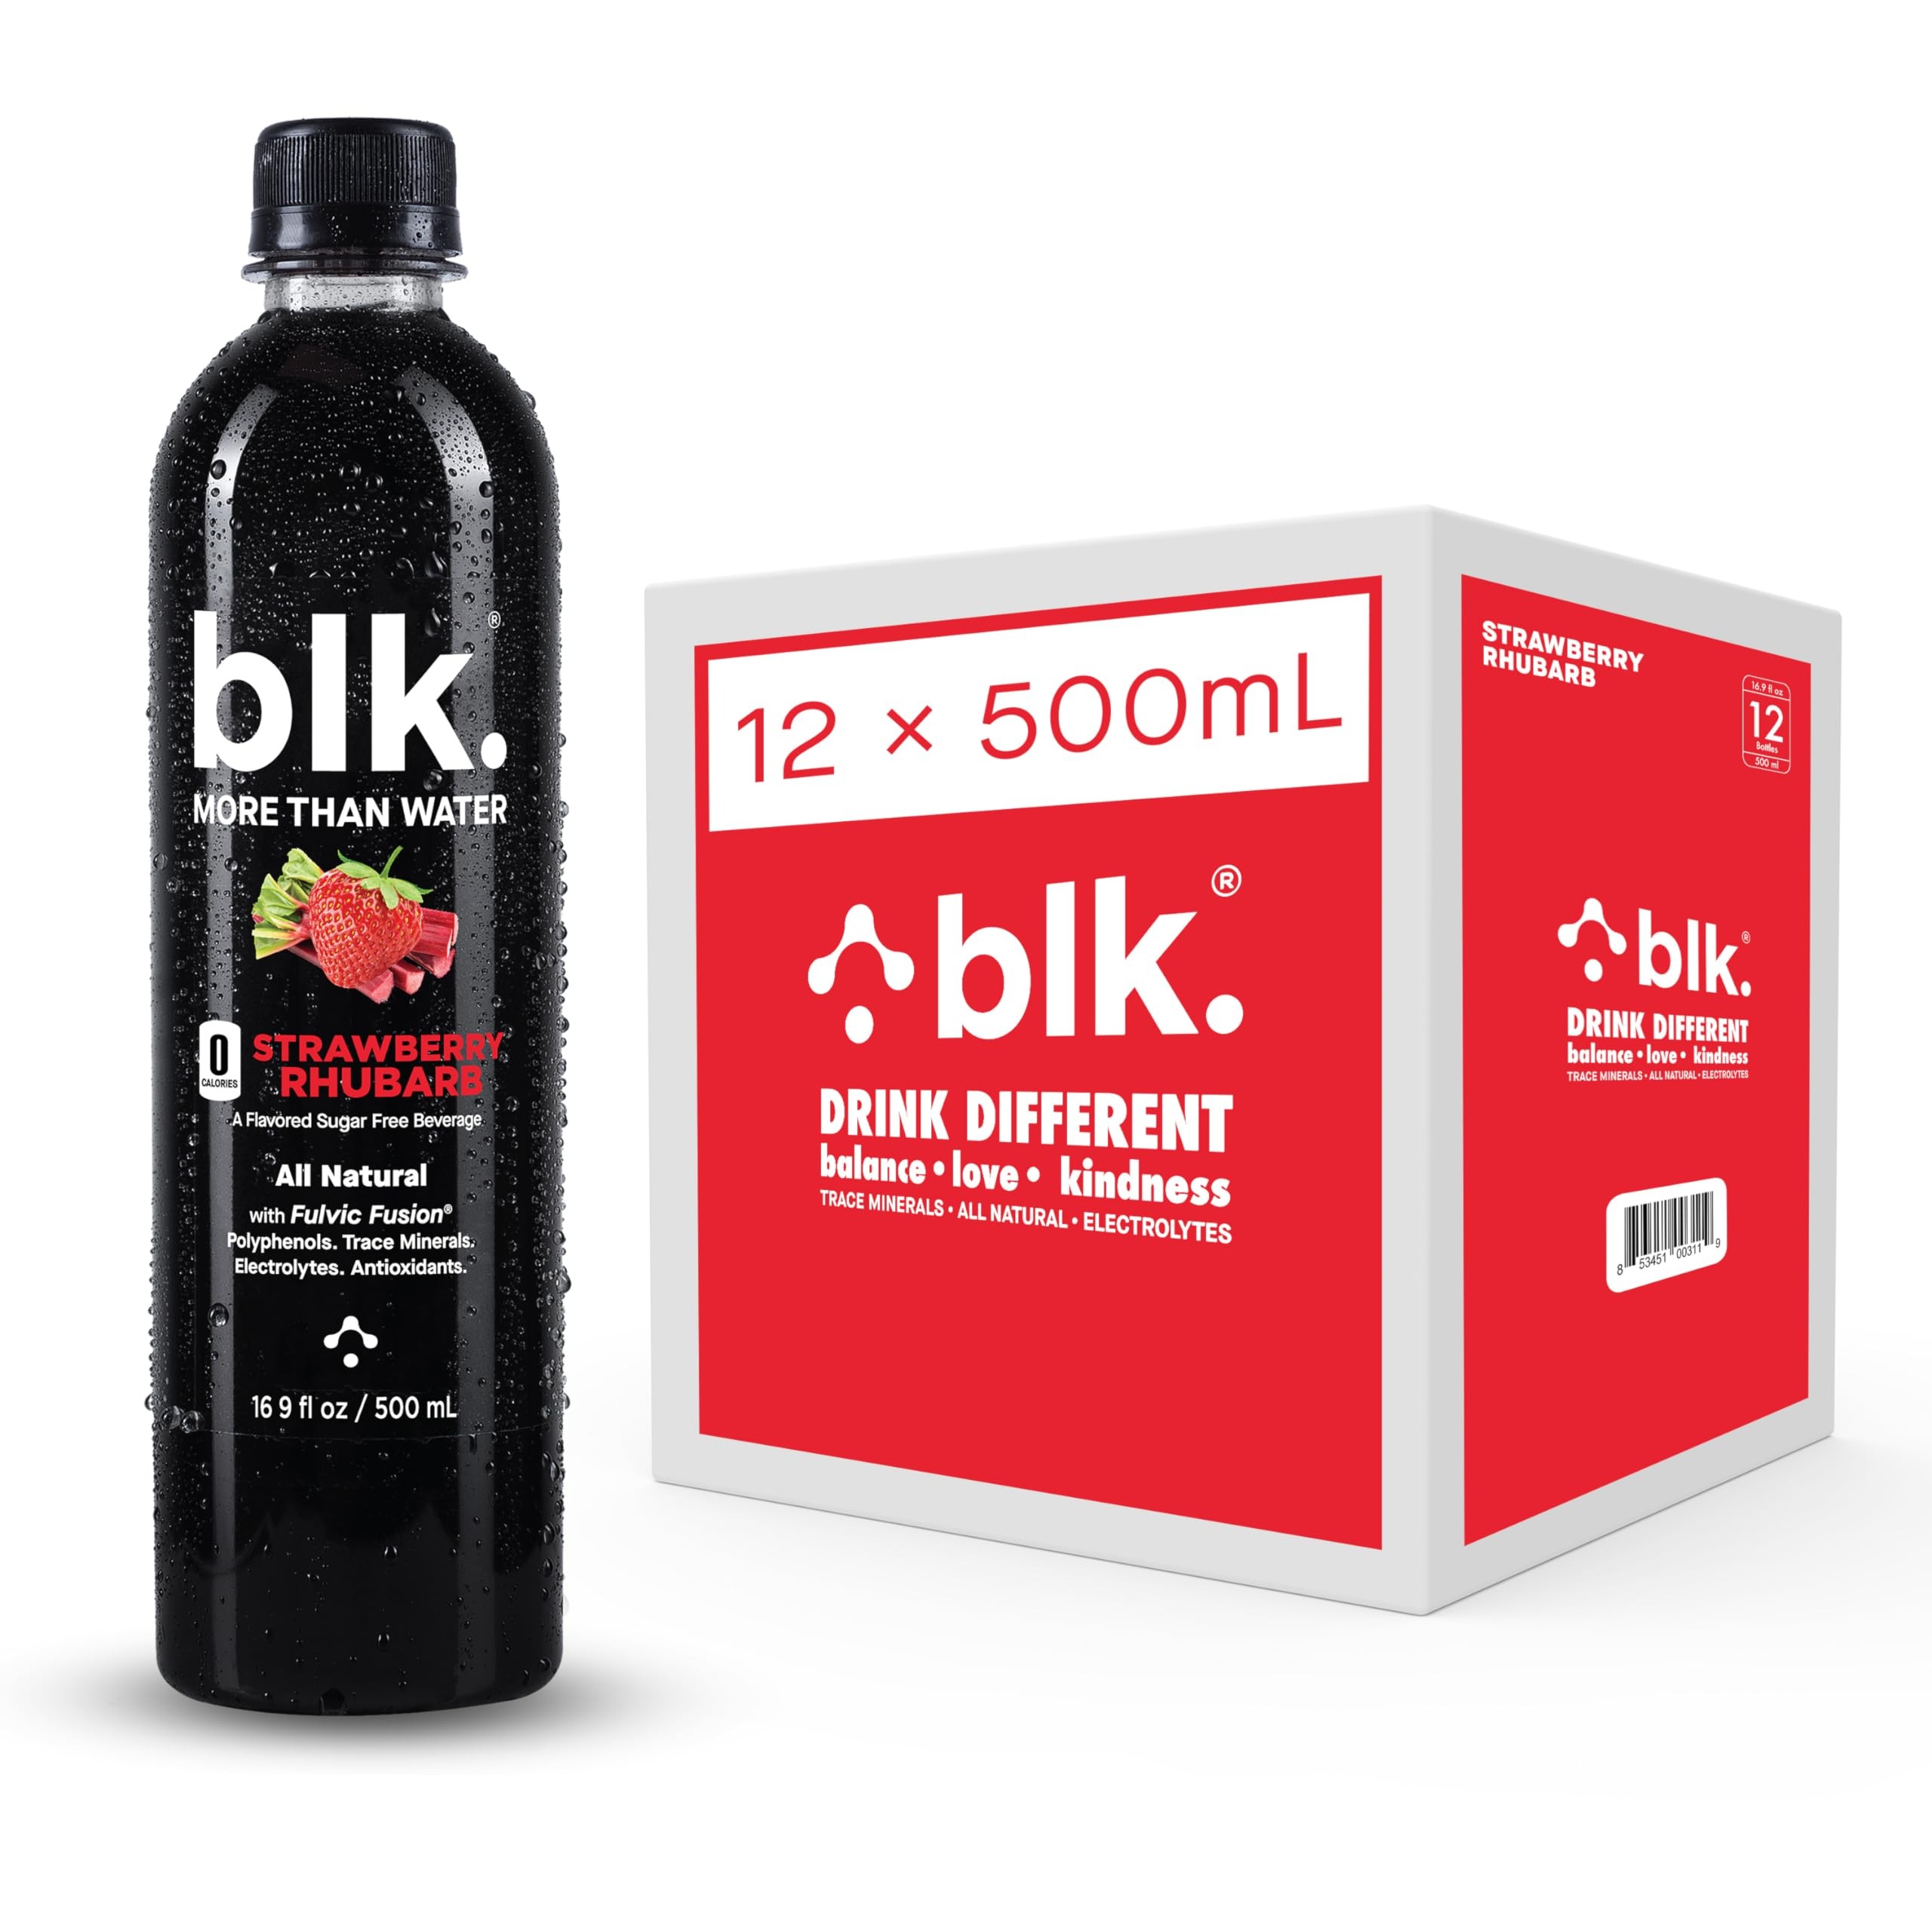
Item Name: blk. Natural Mineral Alkaline Water Electrolyte Infused with Fulvic and Amino Acids, Zero Sugar, Strawberry Rhubarb Flavored, 16.9 oz. (500 mL), 12 Pack
Bullet Point 1: FULVIC ACID WATER: blk. is a fulvic-enhanced, natural mineral water. What’s fulvic acid? An organic compound containing the building blocks of life: trace minerals, polyphenols, electrolytes, antioxidants, amino acids and peptides.
Bullet Point 2: REHYDRATE EFFECTIVELY: Refreshing blk. alkaline drinking water is packed with everything your body needs to rehydrate effectively. Crush your next workout, get back out on the trail or simply be a better you. It’s a lot more than “just water.”
Bullet Point 3: DELICIOUS STRAWBERRY RHUBARB: blk. strawberry flavored water is packed with a fruity taste and essential minerals. Black water with no sugar, no calories and no carbs, a refreshing flavored drink.
Bullet Point 4: FUNCTIONAL WATER: blk. super alkaline water is a premium alkalized fulvic acid water that is formulated to help support in restoring your energy, skin elasticity, and balance to your system. Take blk. electrolyte water with your supplements to improve their efficacy.
Bullet Point 5: 100% QUALITY INGREDIENTS: Our water-distilling process is achieved by only using the top 1% of nutrient-rich fulvic acid, humic acid, and trace minerals extracted from deep in the earth – giving it that rich, charcoal color.
Bullet Point 6: IN HARMONY WITH NATURE: The human body is comprised of 50 trillion cells. Each one requires the right fuel to perform. That’s where fulvic acid comes in – the fuel for your cells to perform to their max potential.
Bullet Point 7: NATURE’S PERFECT DRINK: blk. is nature’s perfect drink. Natural minerals, pure water, one refreshing bottle.
Bullet Point 8: TRY THE FULL LINE OF PRODUCTS, including original and flavored water, mineral drops, and Novid blk. powered nasal spray.
Value: 202.8
Unit: Fl Oz

Price: 35.99